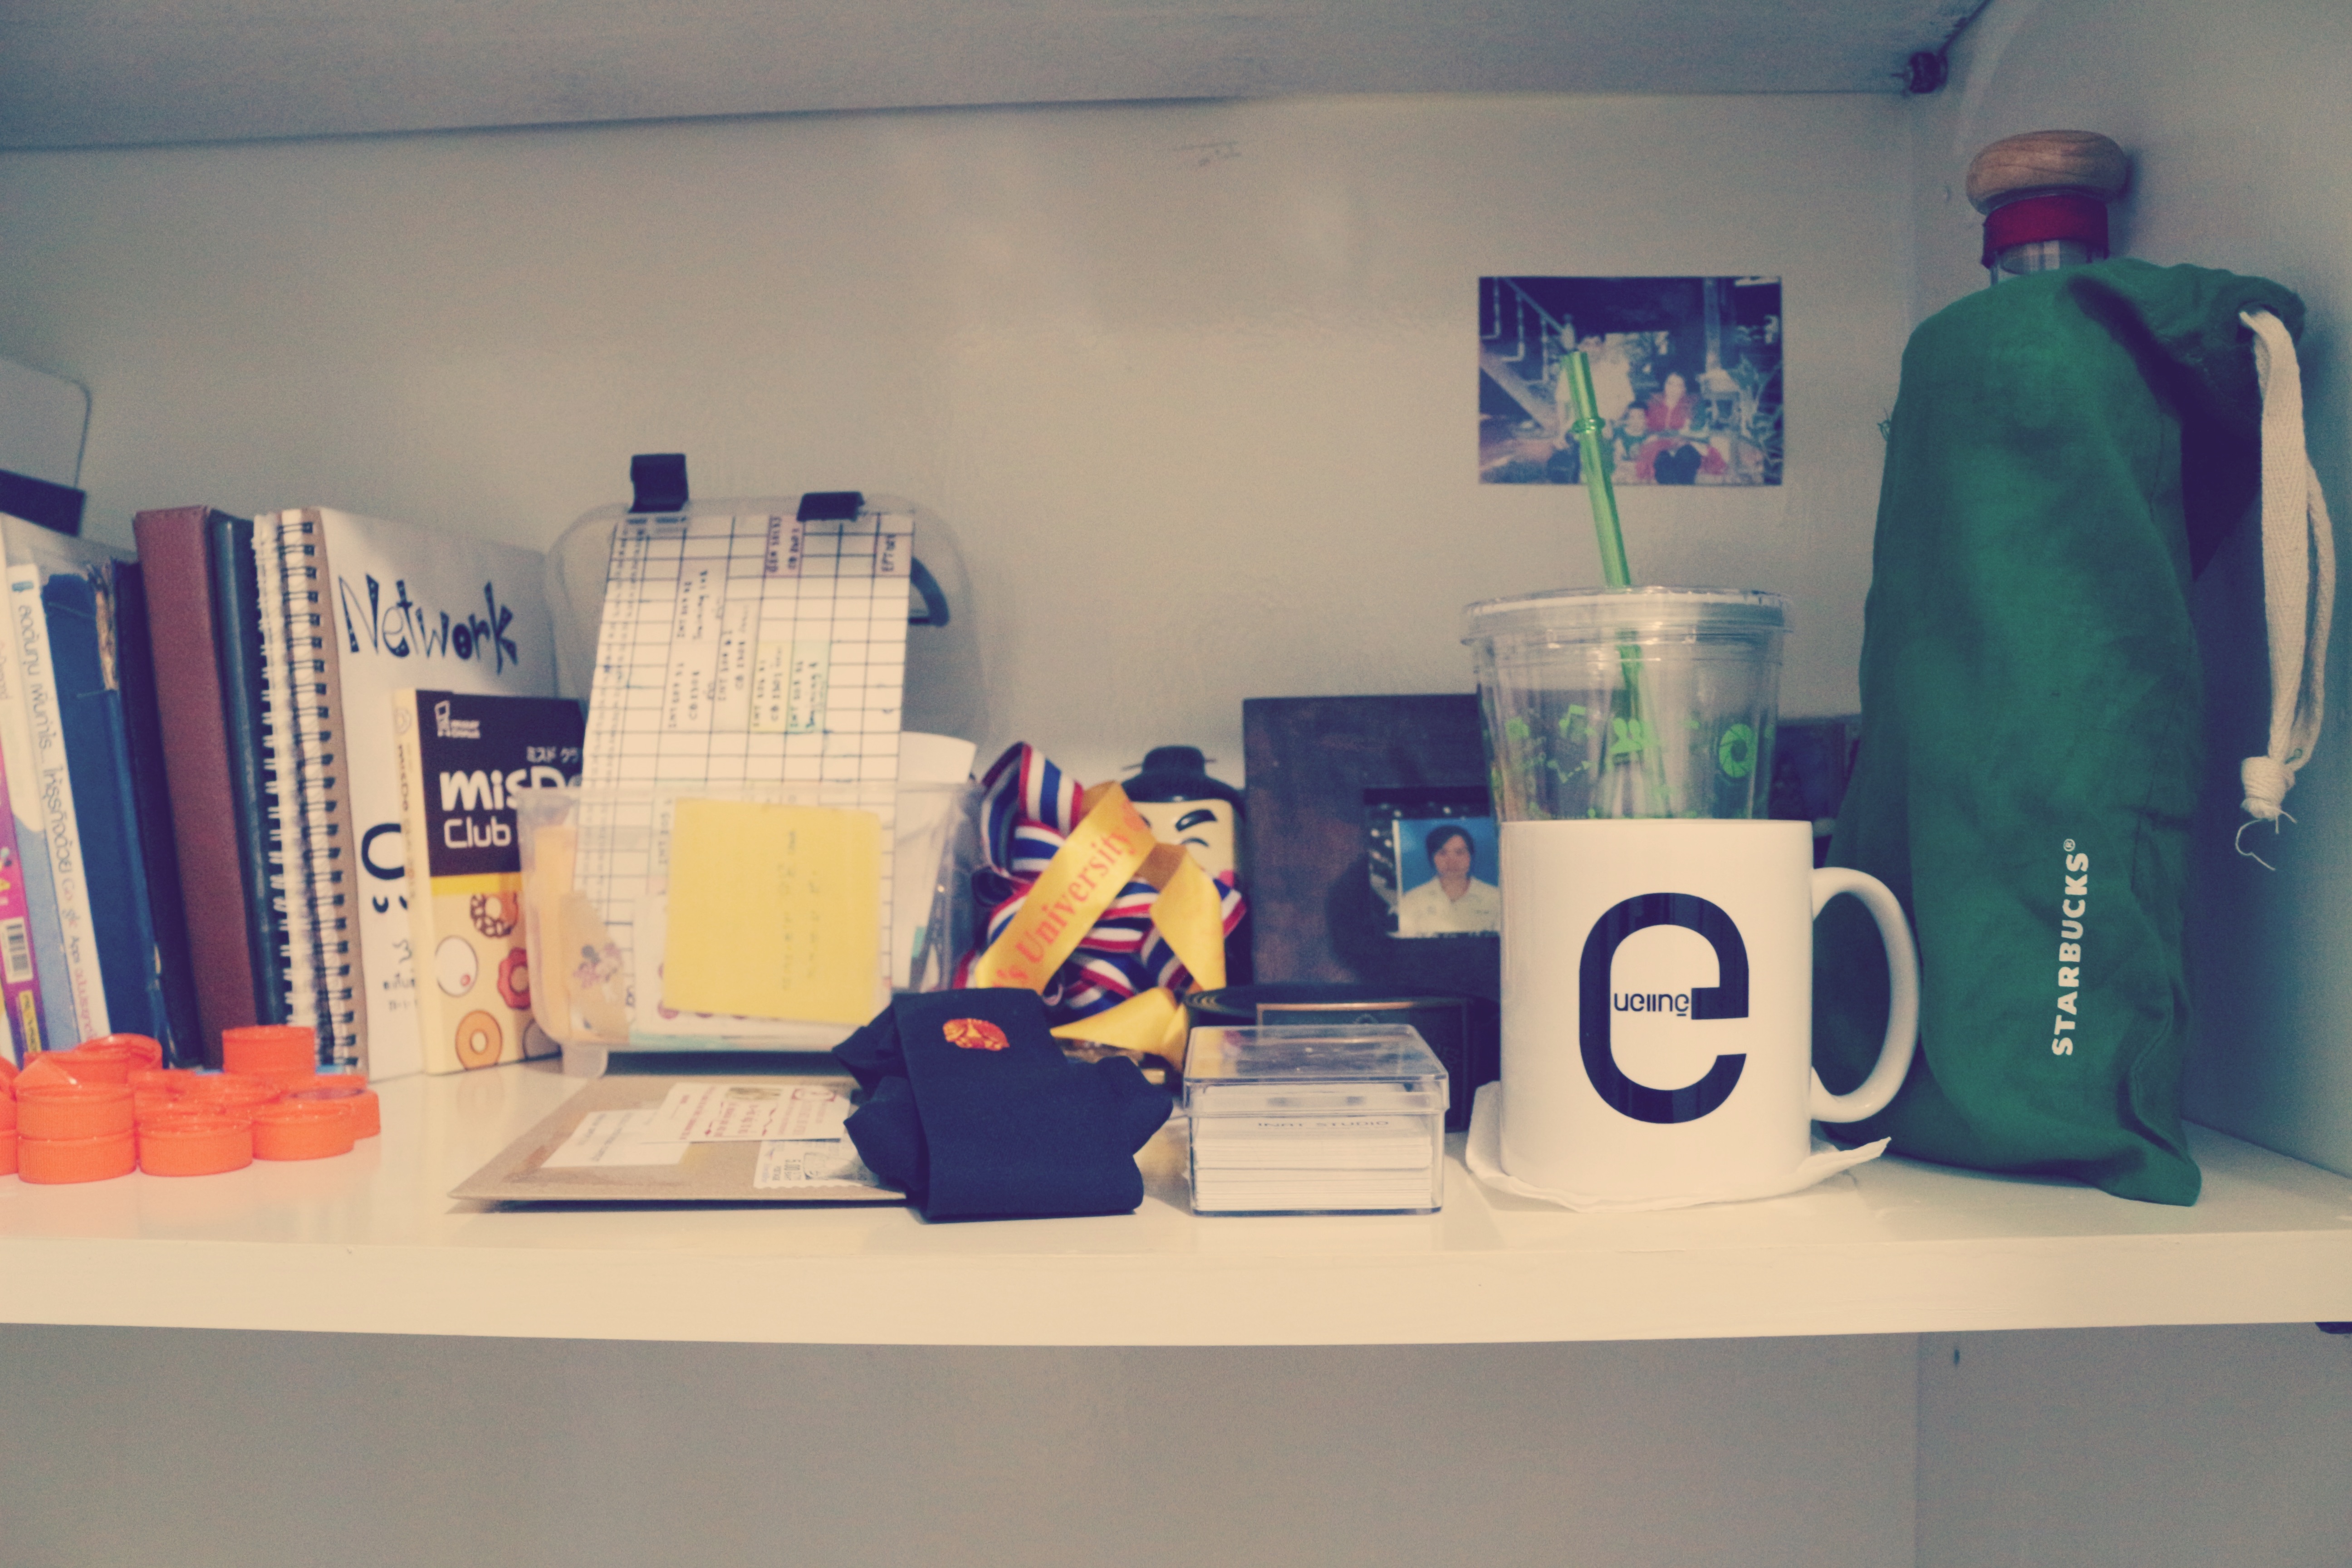
blue, art, design, exhibition